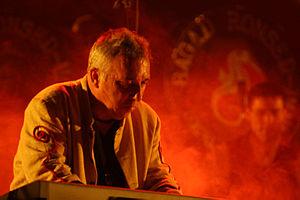
Photo libre de droit de Pascal Lamour, prise par Myriam Jégat à Locoal Mendon (56) le 13 mai 2005. Je confirme que cette photo est libre de droit. En cas de questions veuillez me contacter sur le site
Le Bagad Roñsed-Mor est basé à Locoal-Mendon. Il a été créé en 1969 par Alan Le Buhé et fait partie des bagadoù les plus titrés en Bretagne. Son nom signifie hippocampes. Cet animal, que l'on trouve dans la rivière d'Étel, est le symbole du bagad.
Pascal Lamour, né le 28 octobre 1958 à Vannes dans le Morbihan, est un producteur, compositeur, musicien breton et celtique surnommé l'« électro-shaman ». Locuteur du breton vannetais, il a toujours vécu à Theix où il s’investit en faveur de la culture régionale.